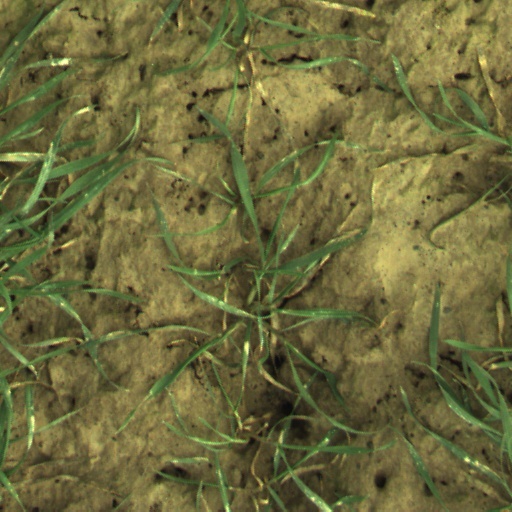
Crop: wheat